San Ferdinando (Naples)

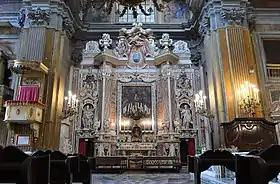
Interior

San Ferdinando district includes, among the various landmarks, the Royal Palace, Piazza del Plebiscito (the most celebrated square of Naples), the San Carlo opera house and the church of San Ferdinando, from which the district is named.